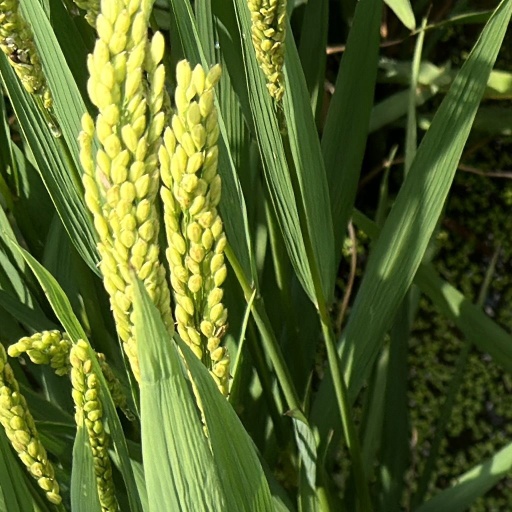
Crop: rice